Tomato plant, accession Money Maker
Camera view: horizontal (90 deg, fisheye); turntable rotation: 150 degrees
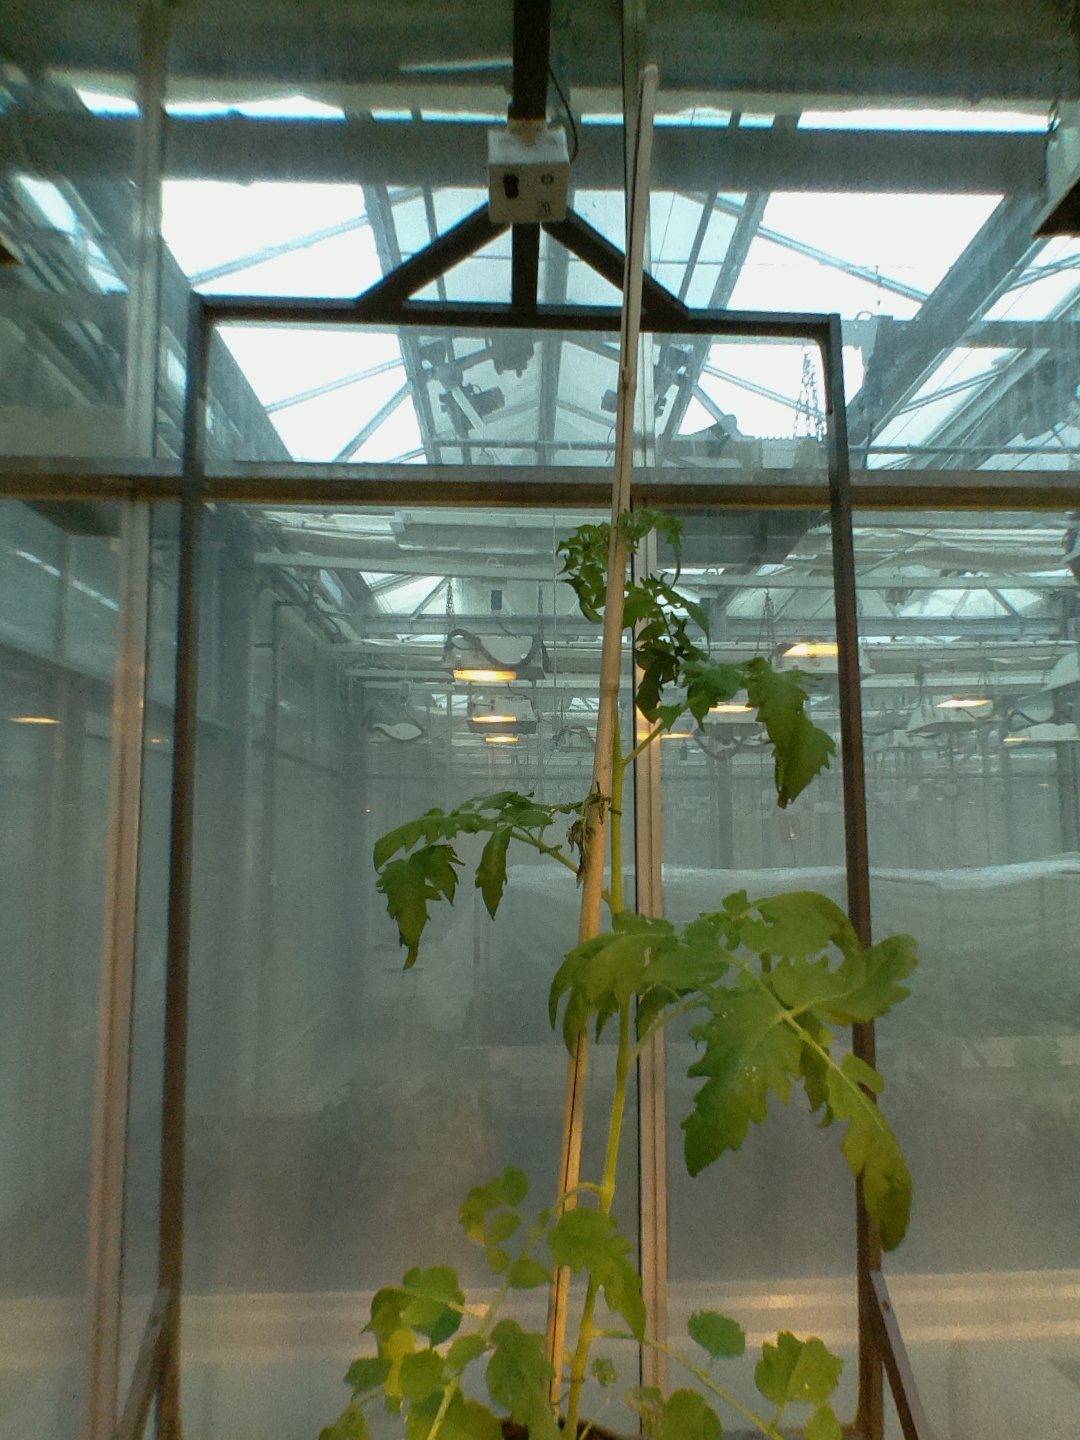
BBCH growth stage 16: 12 of true leaves visible